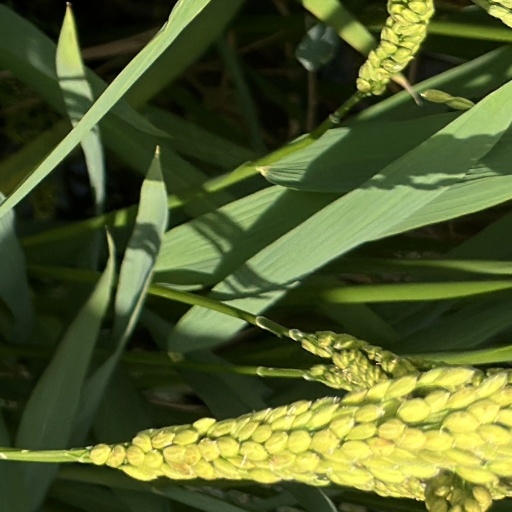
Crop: rice